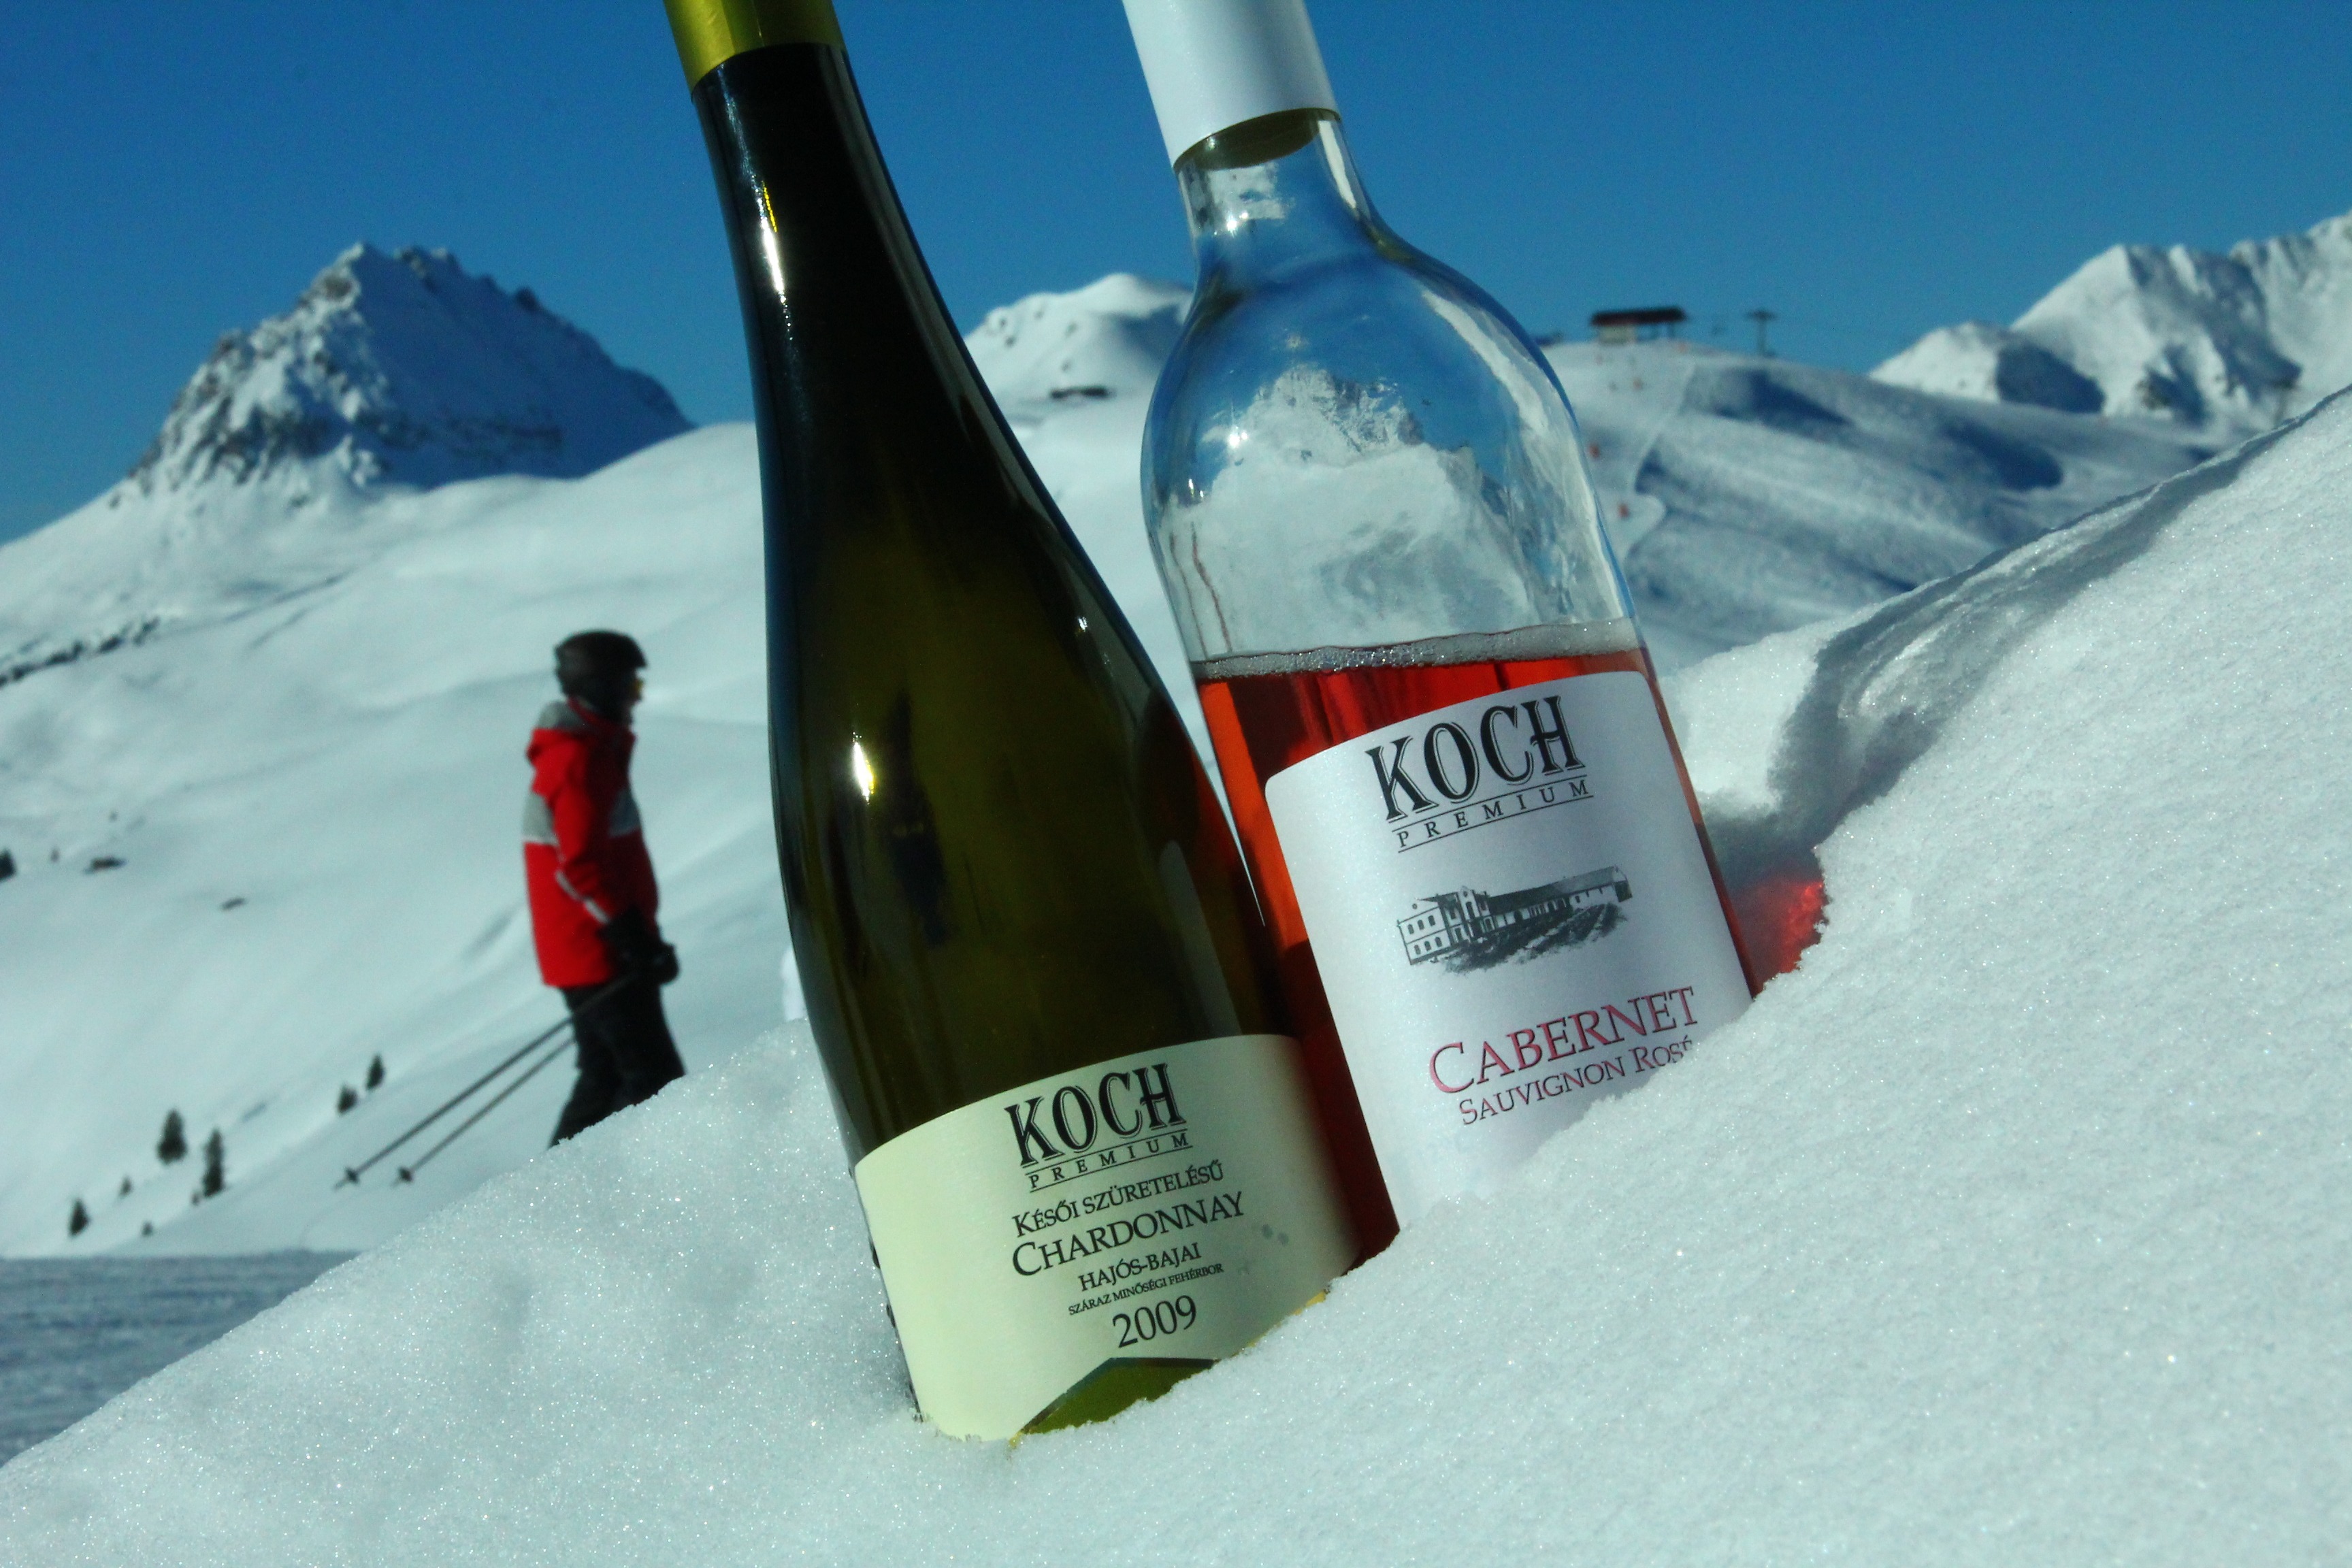
snow, wine, rose, drink, snowboard, ski, ski resort